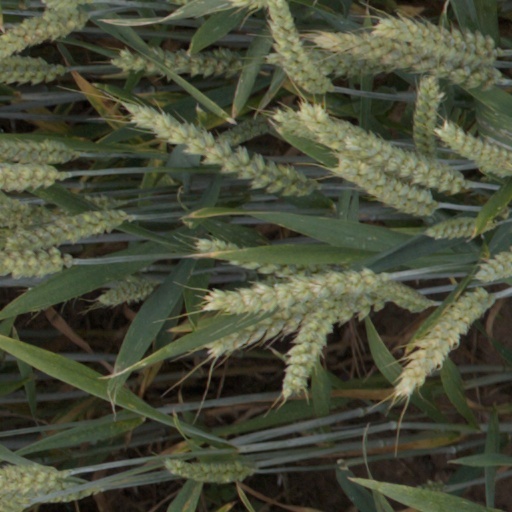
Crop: wheat